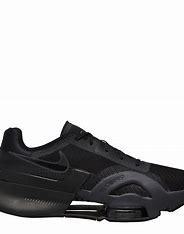
Brand: Nike
Model: Air Zoom Superrep 3